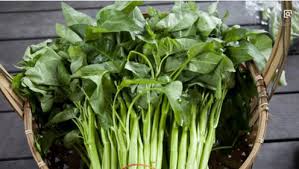
Waste category: biological